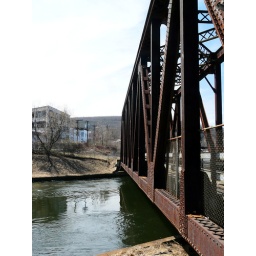
Old bridge in Bellows Falls next to the train station.